Soma railway station

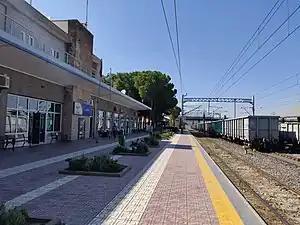

Soma station is a station in Soma, Manisa, Turkey. Located in the northeastern part of the town, four daily trains, operated by TCDD Taşımacılık, stop at the station. The station was originally built by the Smyrna Cassaba Railway in 1890 and sold to the Turkish State Railways in 1934.